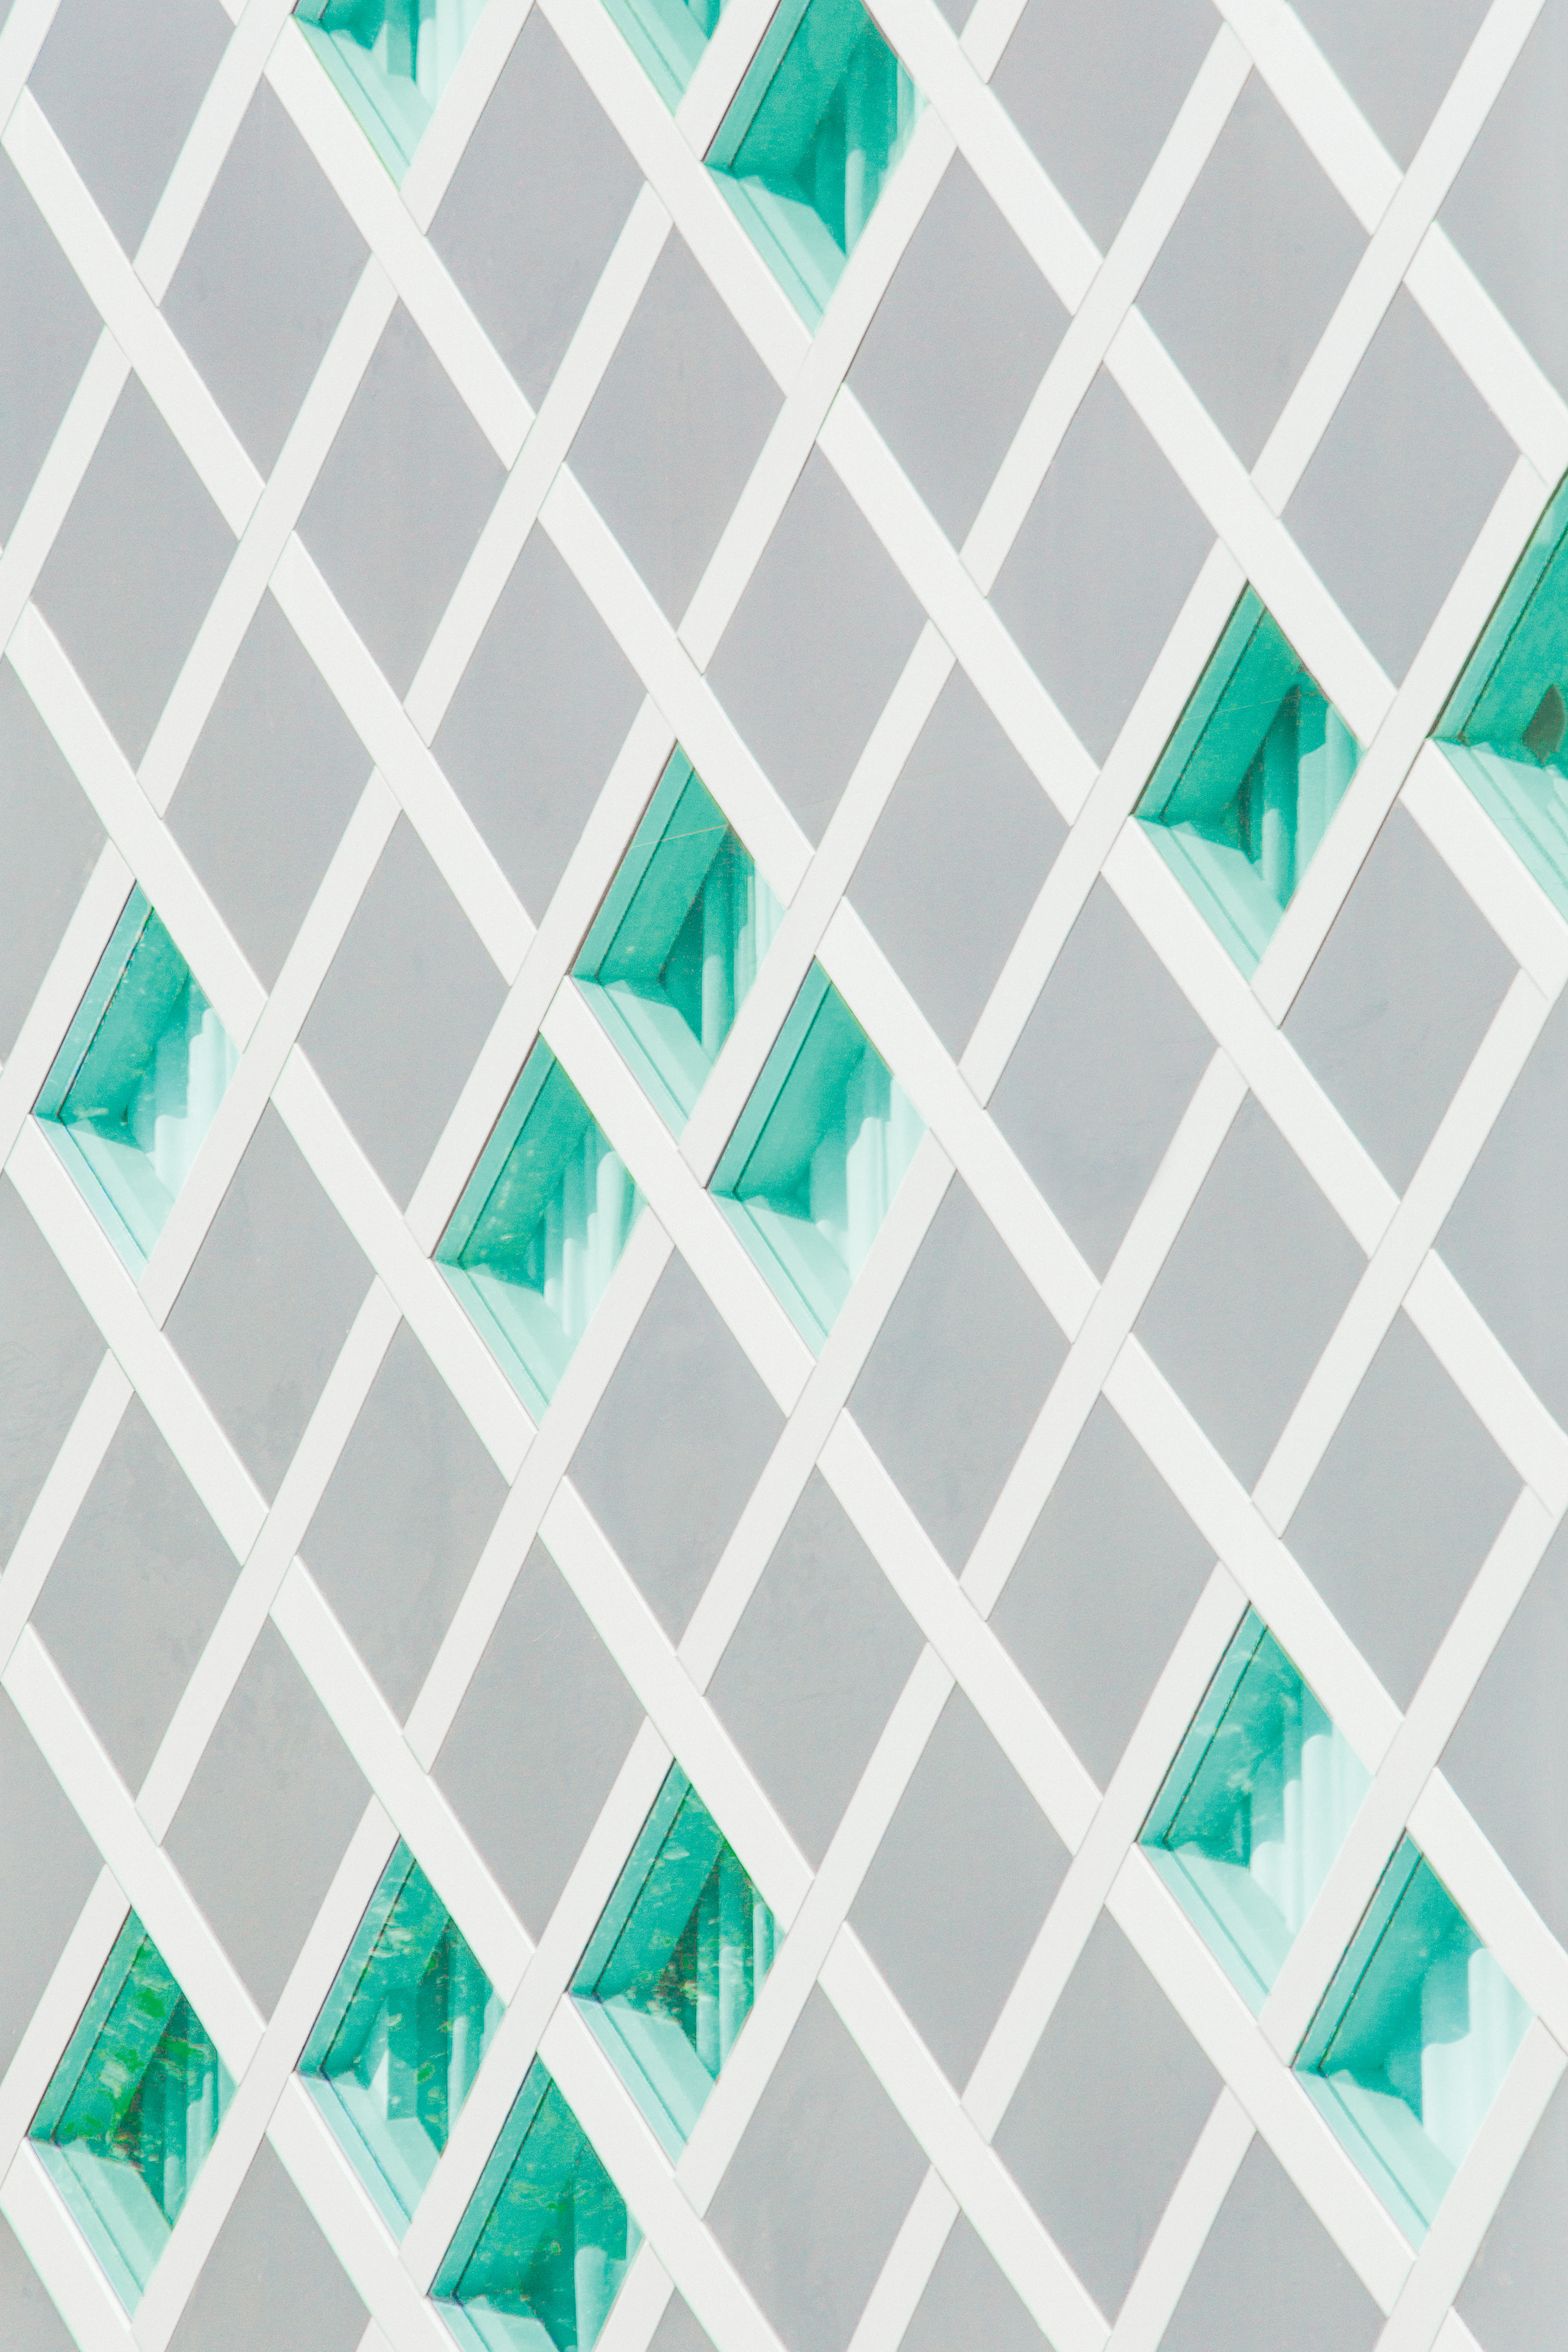
texture, pattern, line, green, geometric, square, tile, blue, circle, font, art, aqua, turquoise, design, triangle, rectangle, symmetry, shape